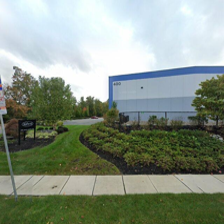
Label: streetView